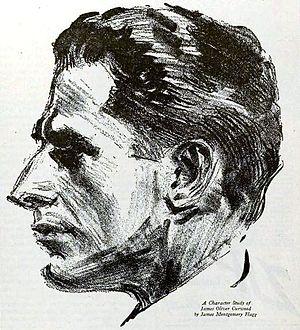
James Oliver Curwood, dit Jim Curwood, né le 12 juin 1878 à Owosso, au Michigan, et mort dans la même ville le 13 août 1927, est un romancier américain. Avec Jack London, il est l'un des maîtres des récits du Grand Nord. On lui doit aussi des récits animaliers : Kazan, Nomades du Nord, ou le célèbre Le Grizzly adapté au cinéma en 1988 par le réalisateur français Jean-Jacques Annaud sous le titre L′Ours, et dont le grand succès a suscité un regain d'intérêt pour l'auteur.